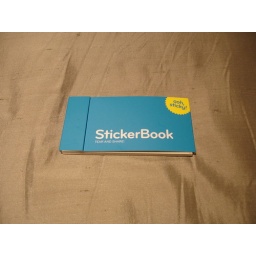
Unhappy moo all dressed in blue, my favoured green nowhere to be seen. Blue stickers for a blue day.